2010 Houston Cougars football team

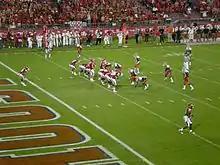
Houston's offense gets ready to start a drive from their end zone against UTEP

Conference USA foe UTEP traveled to Robertson Stadium to face-off against Houston for the eighth time in history. Prior to UTEP's defeat, Houston's record against the team stood at 3–4. During the previous season, UTEP defeated No. 12 Houston to knock the team out of the national rankings for a period of time. The team was led by sixth-year head coach Mike Price who had previously served as head coach for Washington State with Kevin Sumlin as a graduate assistant. Attendance for the game was again at an all-time high, as the 32,119 fans in attendance tied the previous record from the game prior. The matchup was nationally televised on ESPN.